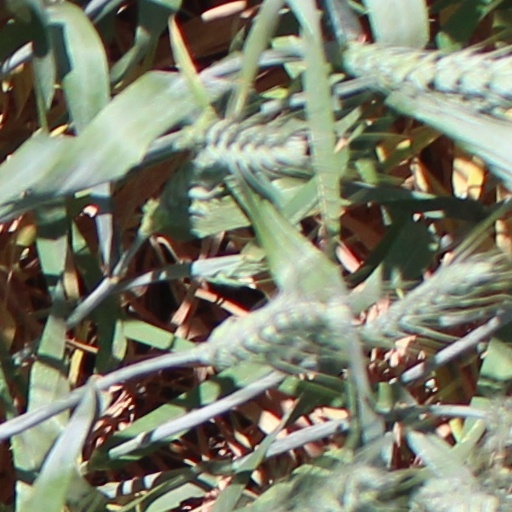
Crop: wheat